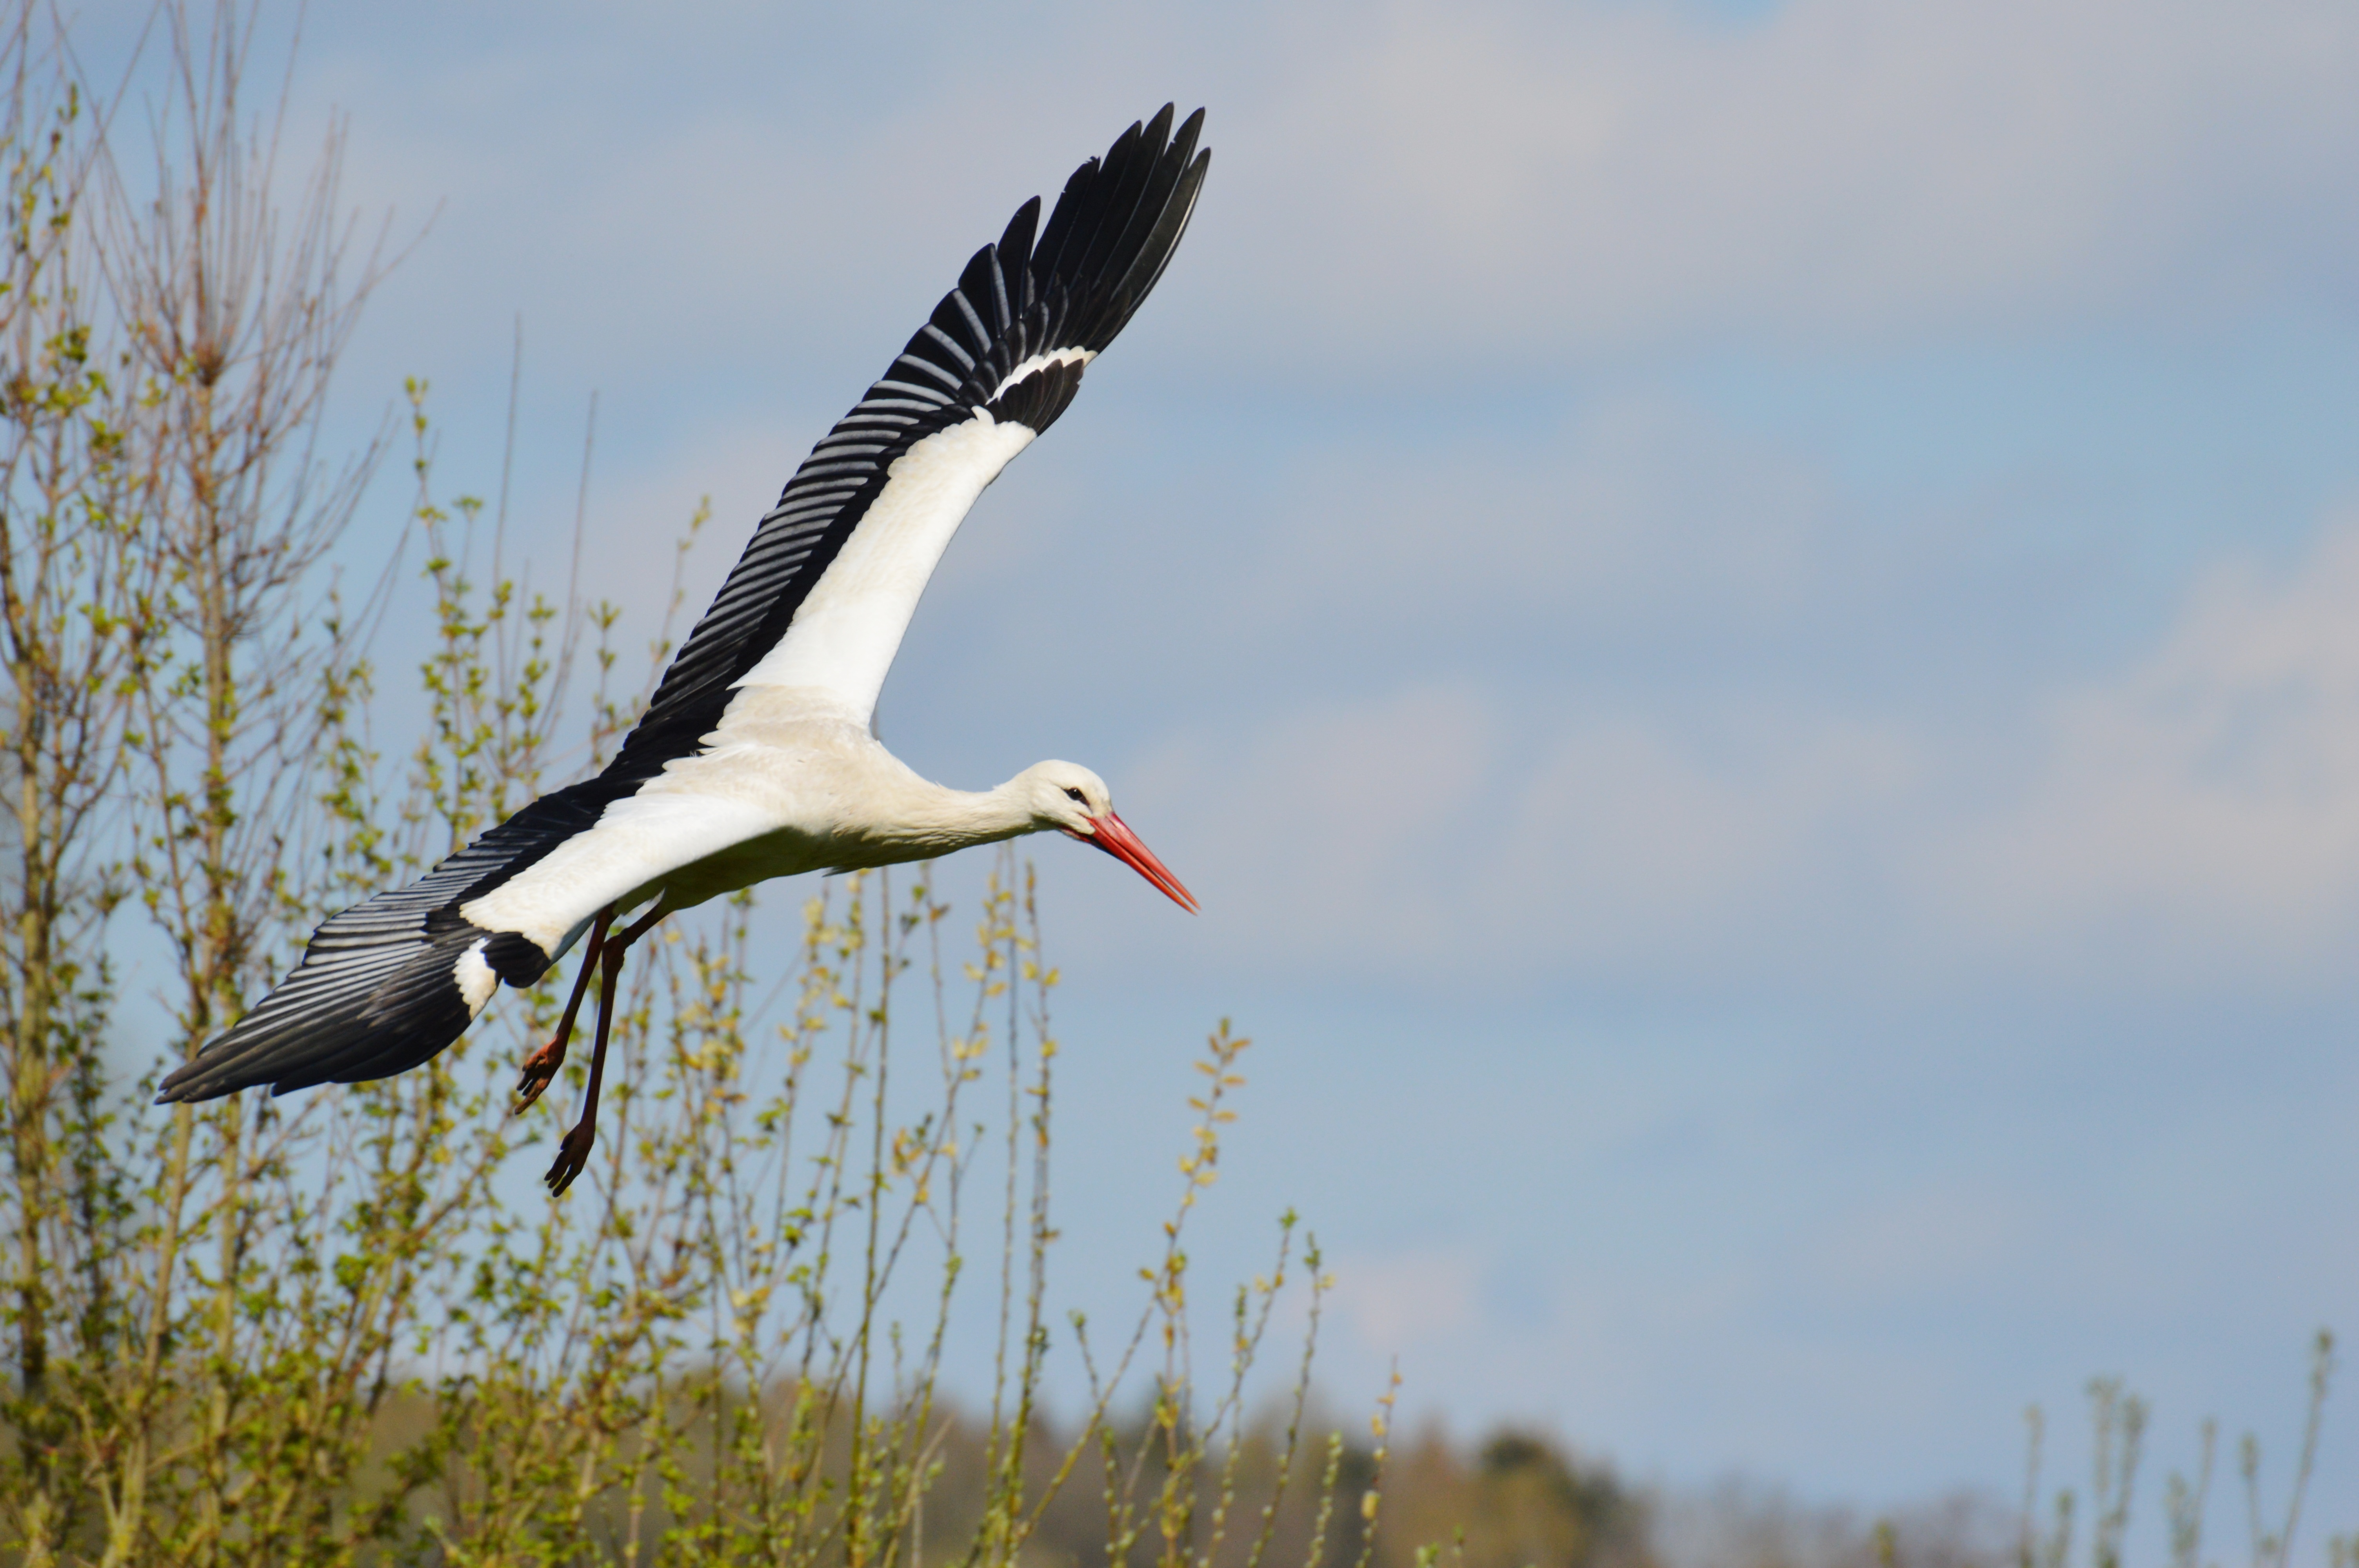
nature, bird, wing, fly, wildlife, beak, flight, feather, fauna, stork, plumage, animals, vertebrate, elegant, bill, white stork, rattle stork, ciconiiformes